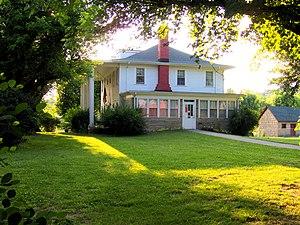
Le parc historique d'État Sgt. Alvin C. York, en anglais Sgt. Alvin C. York State Historic Park, est un parc d'État du Tennessee situé dans le comté de Fentress. Créé en 1967, il protège l'Alvin Cullom York Farm, une ferme ayant appartenu à Alvin Cullum York qui est inscrite au Registre national des lieux historiques et classée National Historic Landmark depuis le 11 mai 1976.